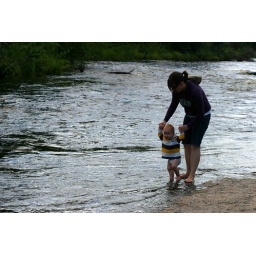
Jodie and Will walking along a river in Whiteshell Park, Manitoba.